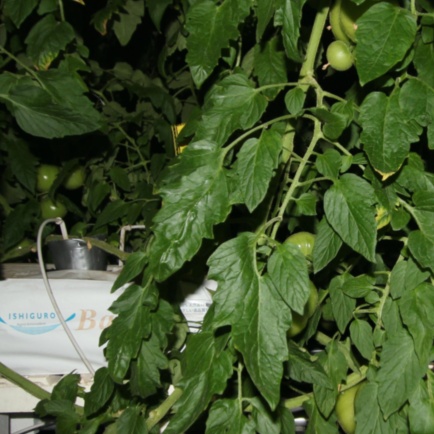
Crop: tomato